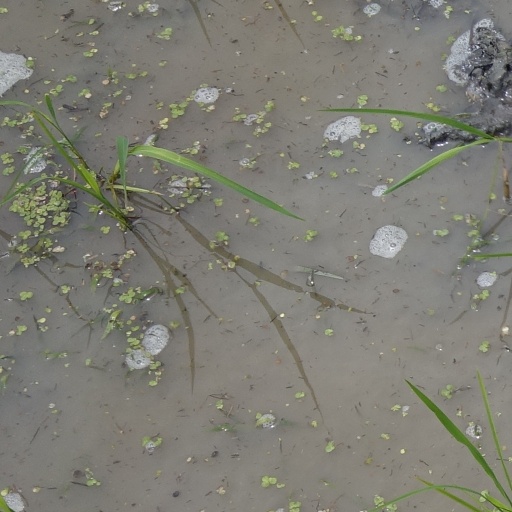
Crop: rice